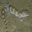
Label: lizard